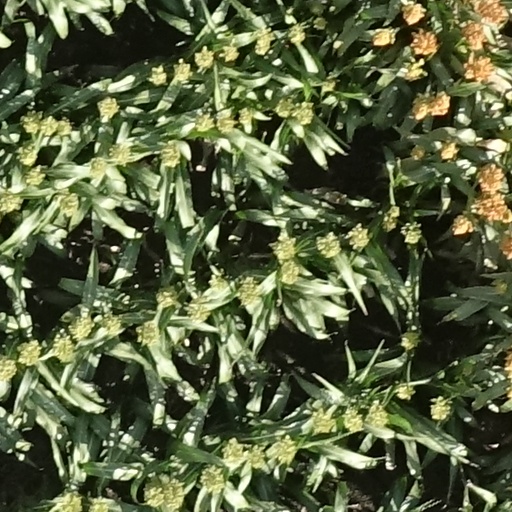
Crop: sorghum